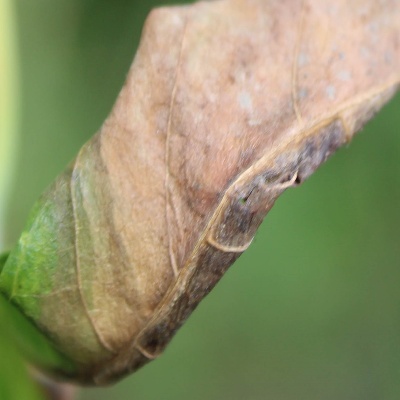
Crop: Cassava
Condition: bacterial blight